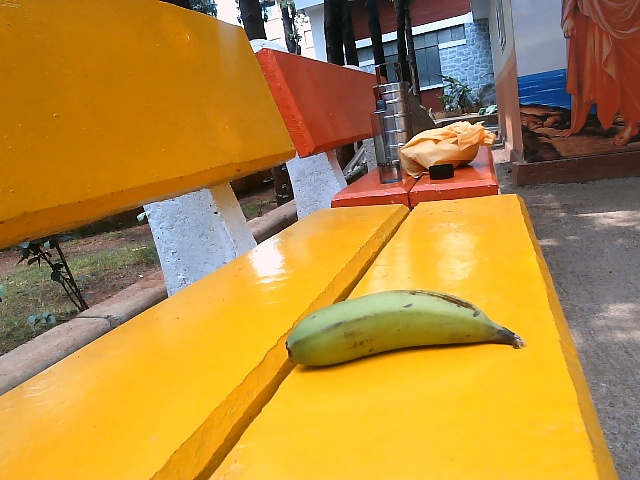
Label: Raw_Banana